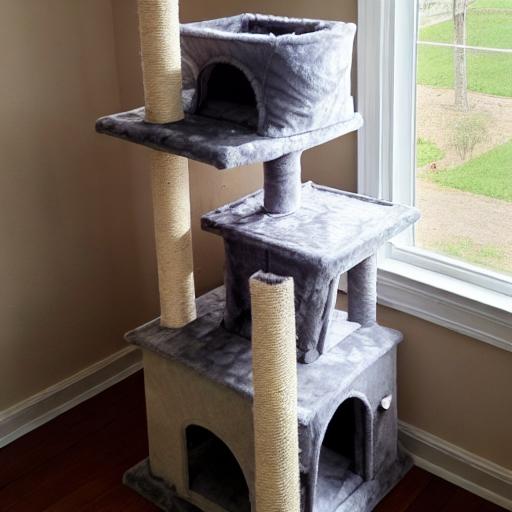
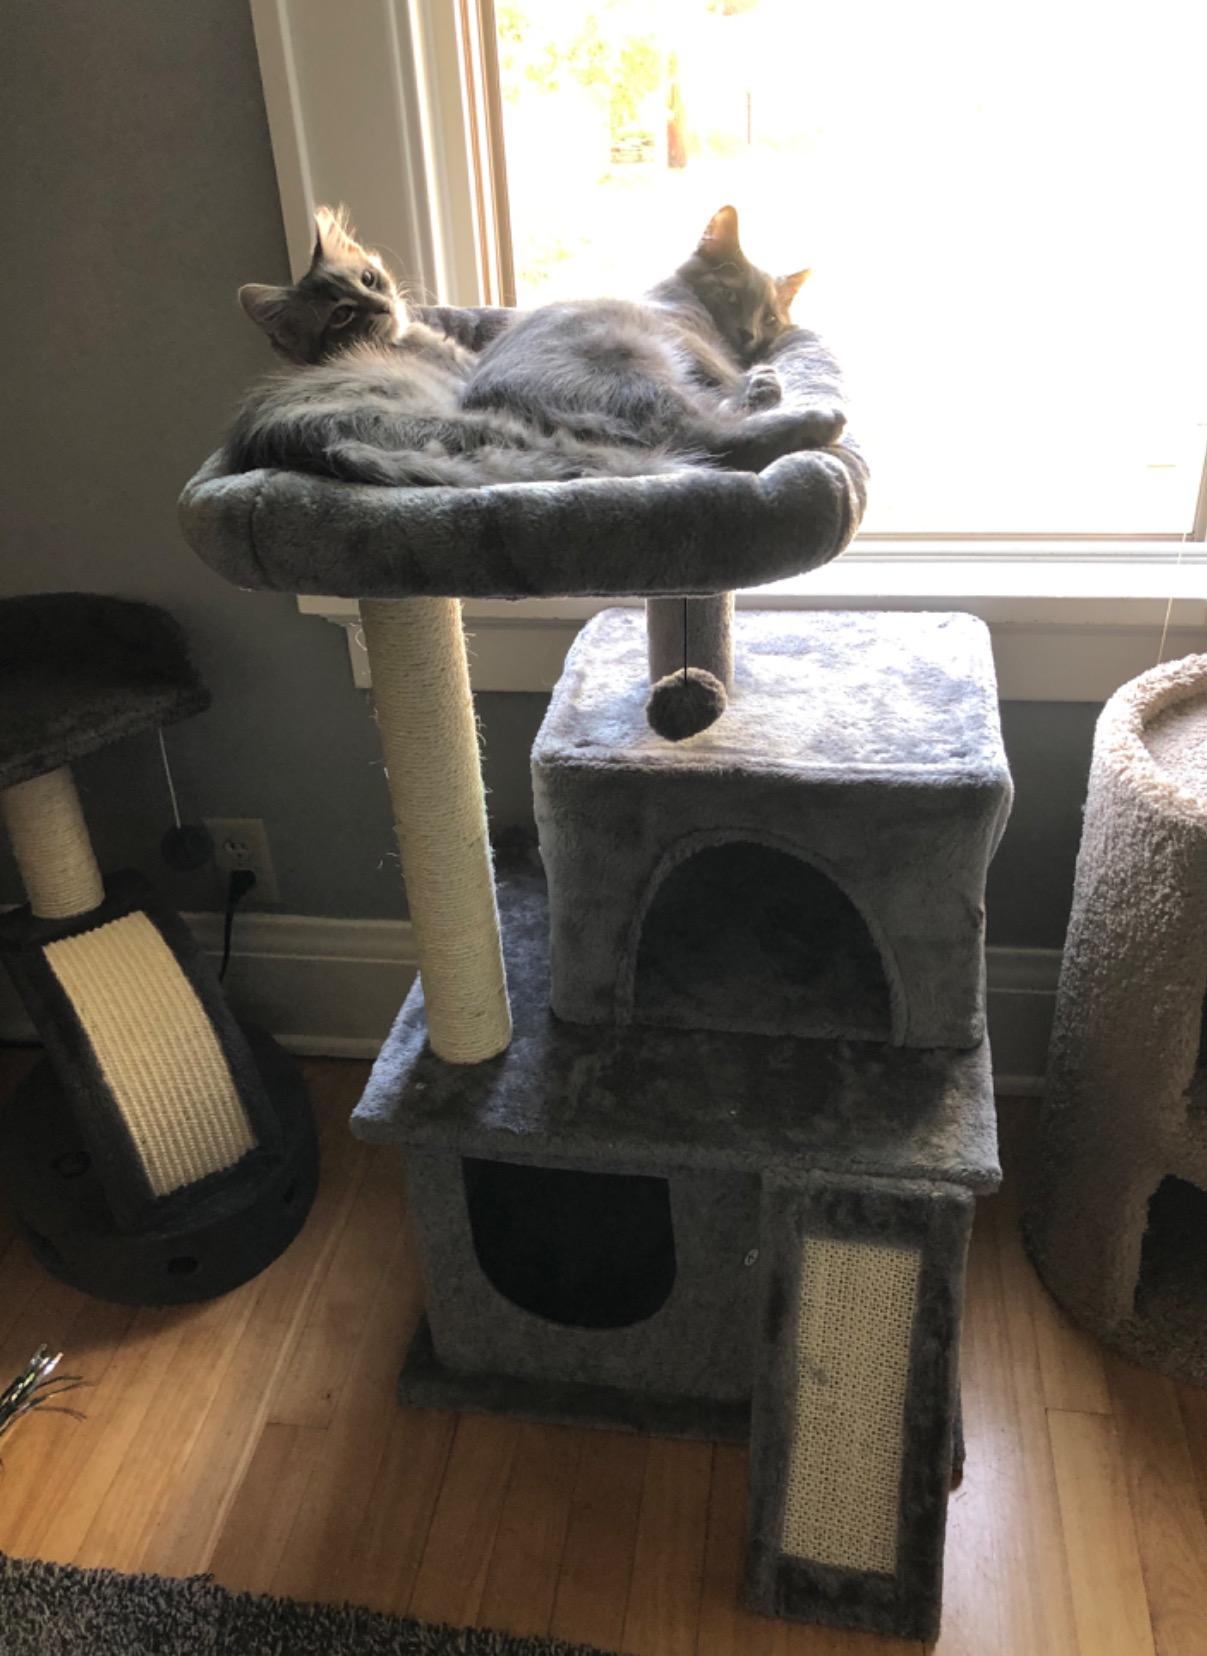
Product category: items_cat tree
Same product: no